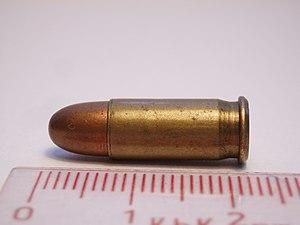
Une balle blindée ou balle chemisée est un type de munition composé d'un noyau d'alliage mou encastré dans une coquille de métal dur : laiton, cupronickel ou parfois un alliage d'acier. Cette coquille extérieure, à la manière d'une « chemise » qui habille le projectile, peut s'étendre à la totalité de la balle ou laisser le plomb visible. Cette technique permet à la balle d'atteindre une plus grande vélocité que son noyau nu sans laisser de dépôt dans l'alésage. Comparée aux balles à pointe creuse ou souple, l'apparence d'une munition chemisée est très reconnaissable. Historiquement, la première balle blindée fonctionnelle est attribuée au colonel Éduard Rubin de l'armée suisse en 1882. Ce type de projectile a été employé pour la première fois à grande échelle à partir de 1886 pour le fusil Lebel modèle 1886 dans la cartouche à balle "M", une balle cylindro-ogivale de 15.10 grammes à la pointe tronquée et constituée d'un noyau de plomb enveloppé d'une chemise de maillechort.